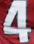
Number: 4